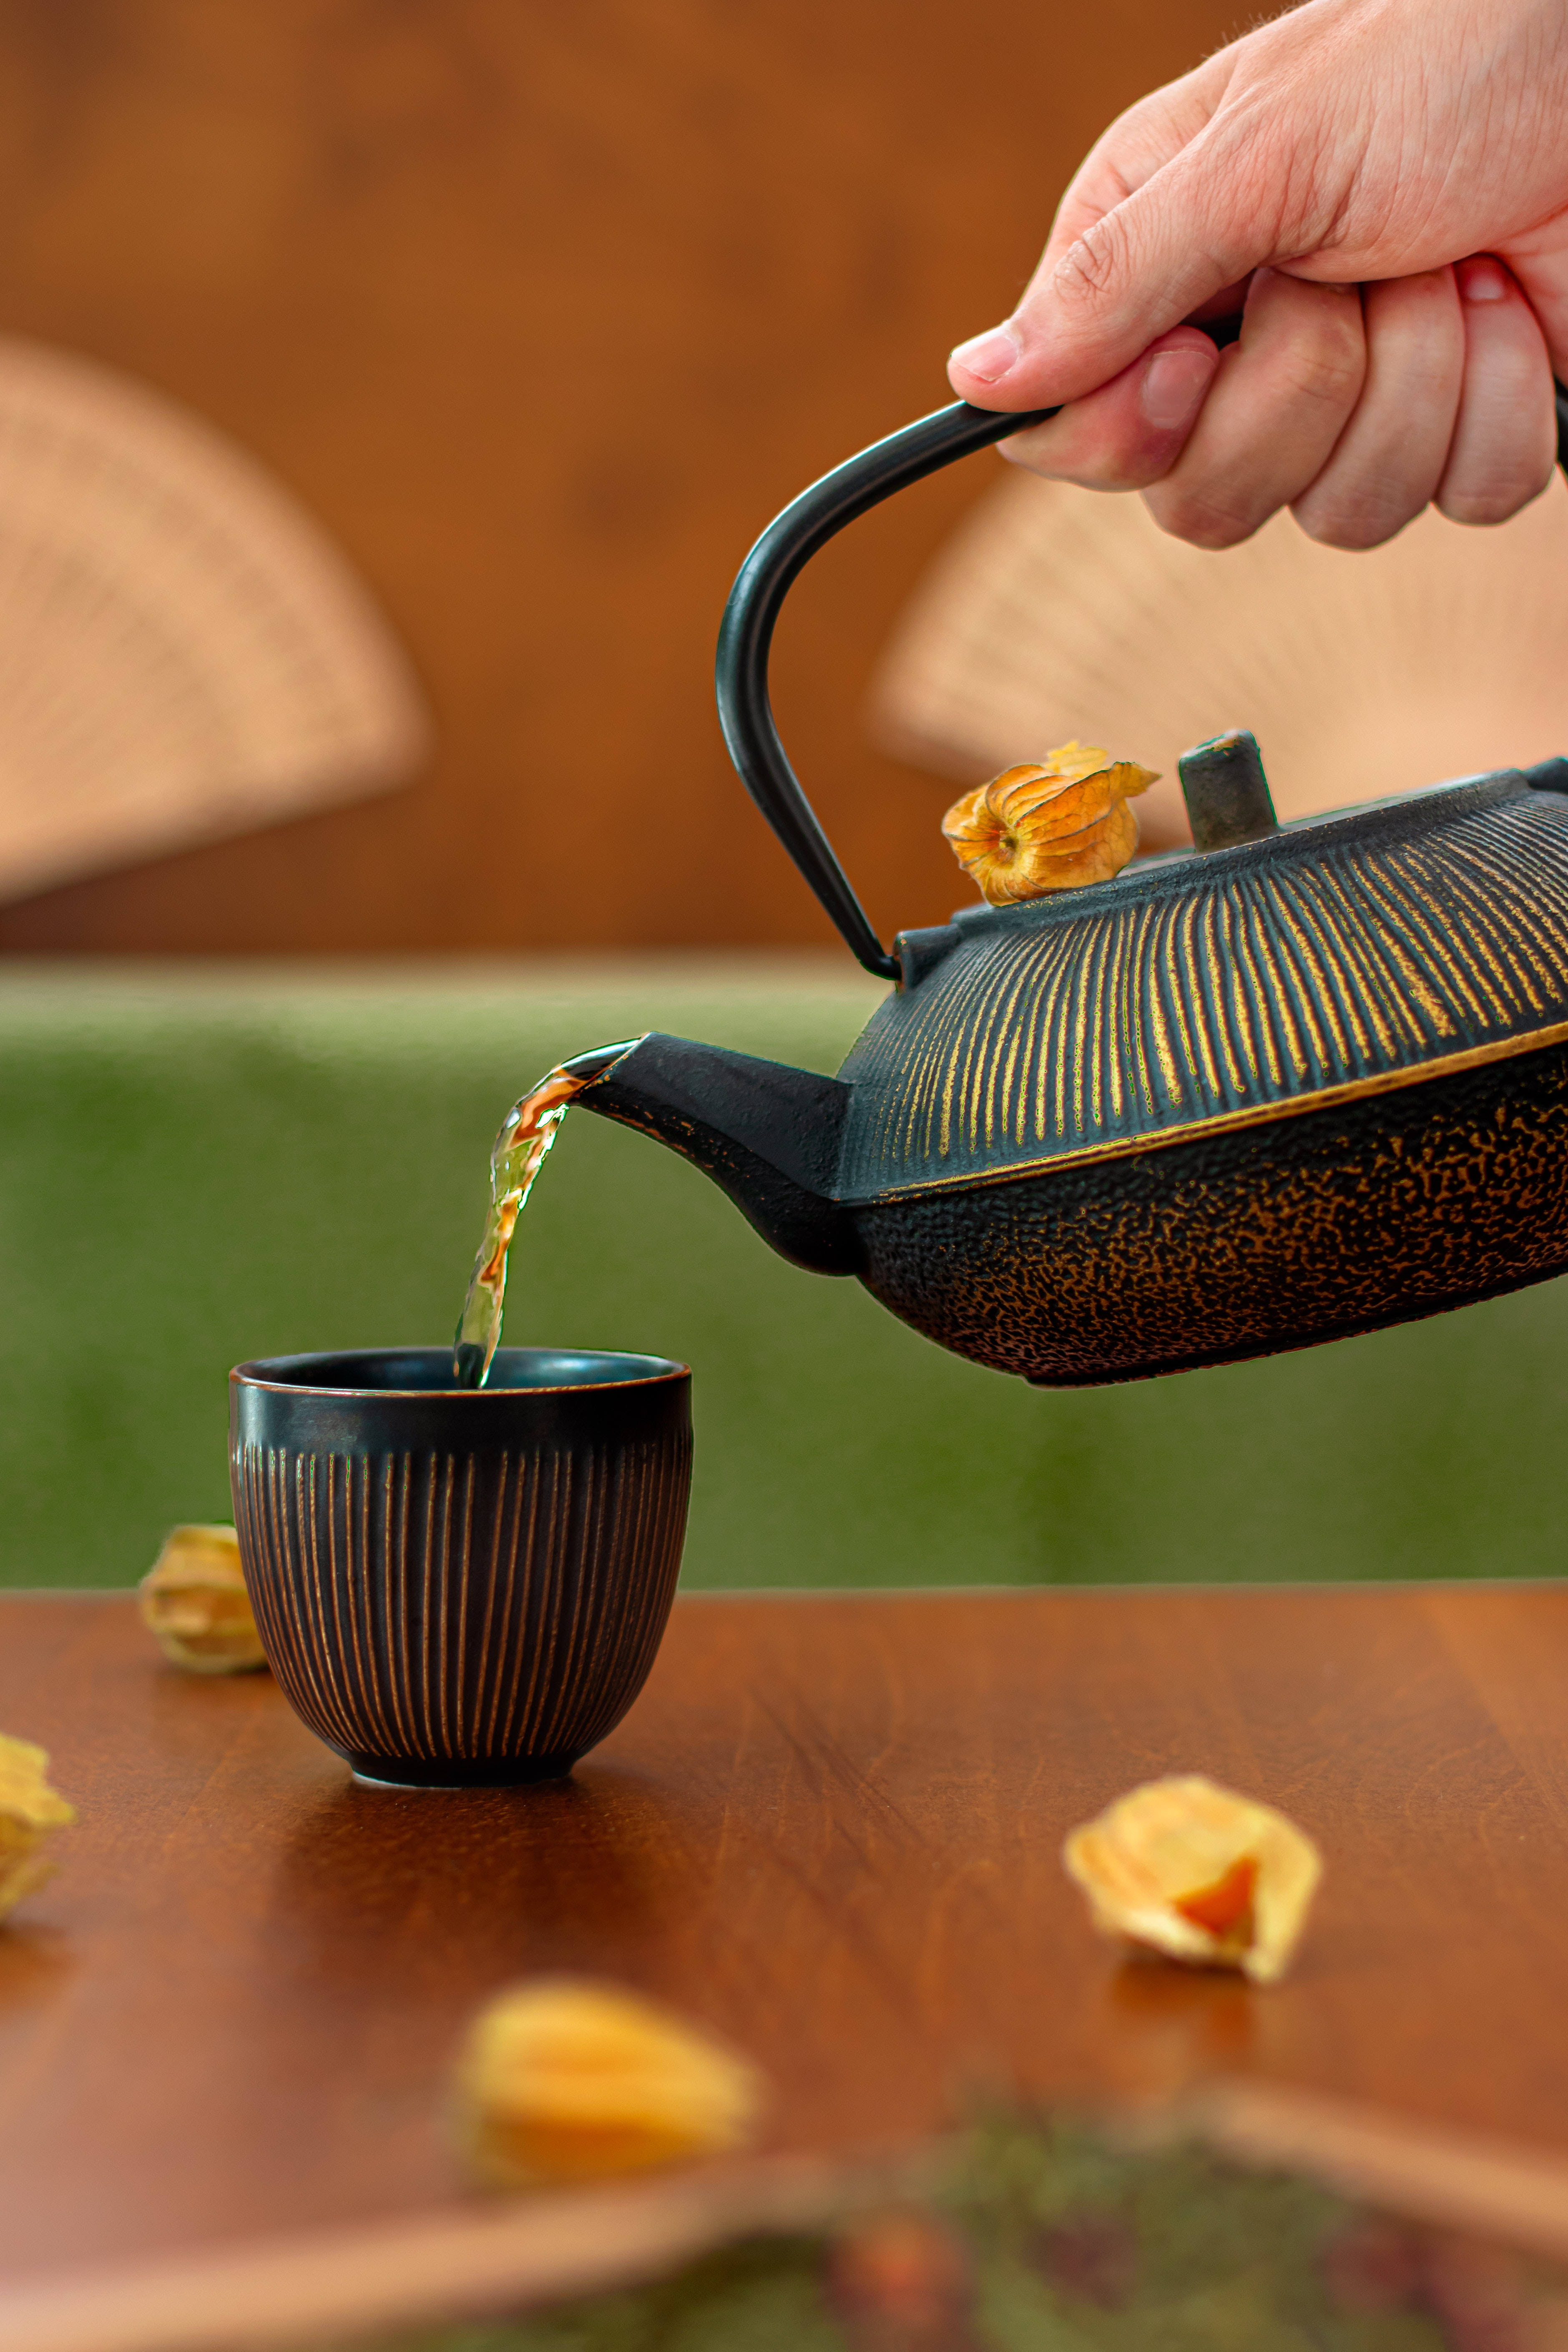
tea, hand, textile, table, office supplies, wrist, serveware, fashion accessory, recipe, wood, tableware, event, thumb, audio equipment, art, comfort food, tablecloth, dishware, office equipment, cup, cooking, food, eyewear, feather, baking, still life photography, sweetness, finger food, cuisine, leather, wire, thread